Samo people

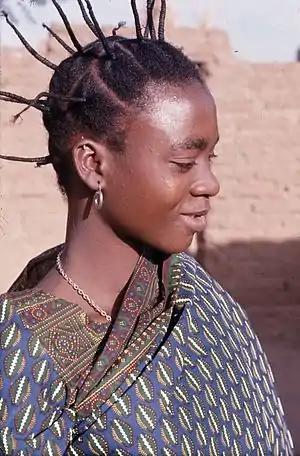
Portrait of a young Samo woman in Burkina Faso by Dutch anthropologist Jan Broekhuijse, 1970-1971. Collection Tropenmuseum.

The Samo (also Sanan) is a sub-ethnic group of the Mandinka people from West Africa. They mainly live in northwest Burkina Faso and across the border in southern Mali.